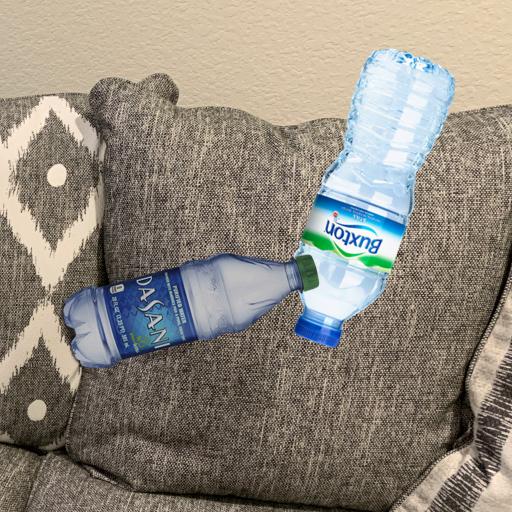
Label: bottles